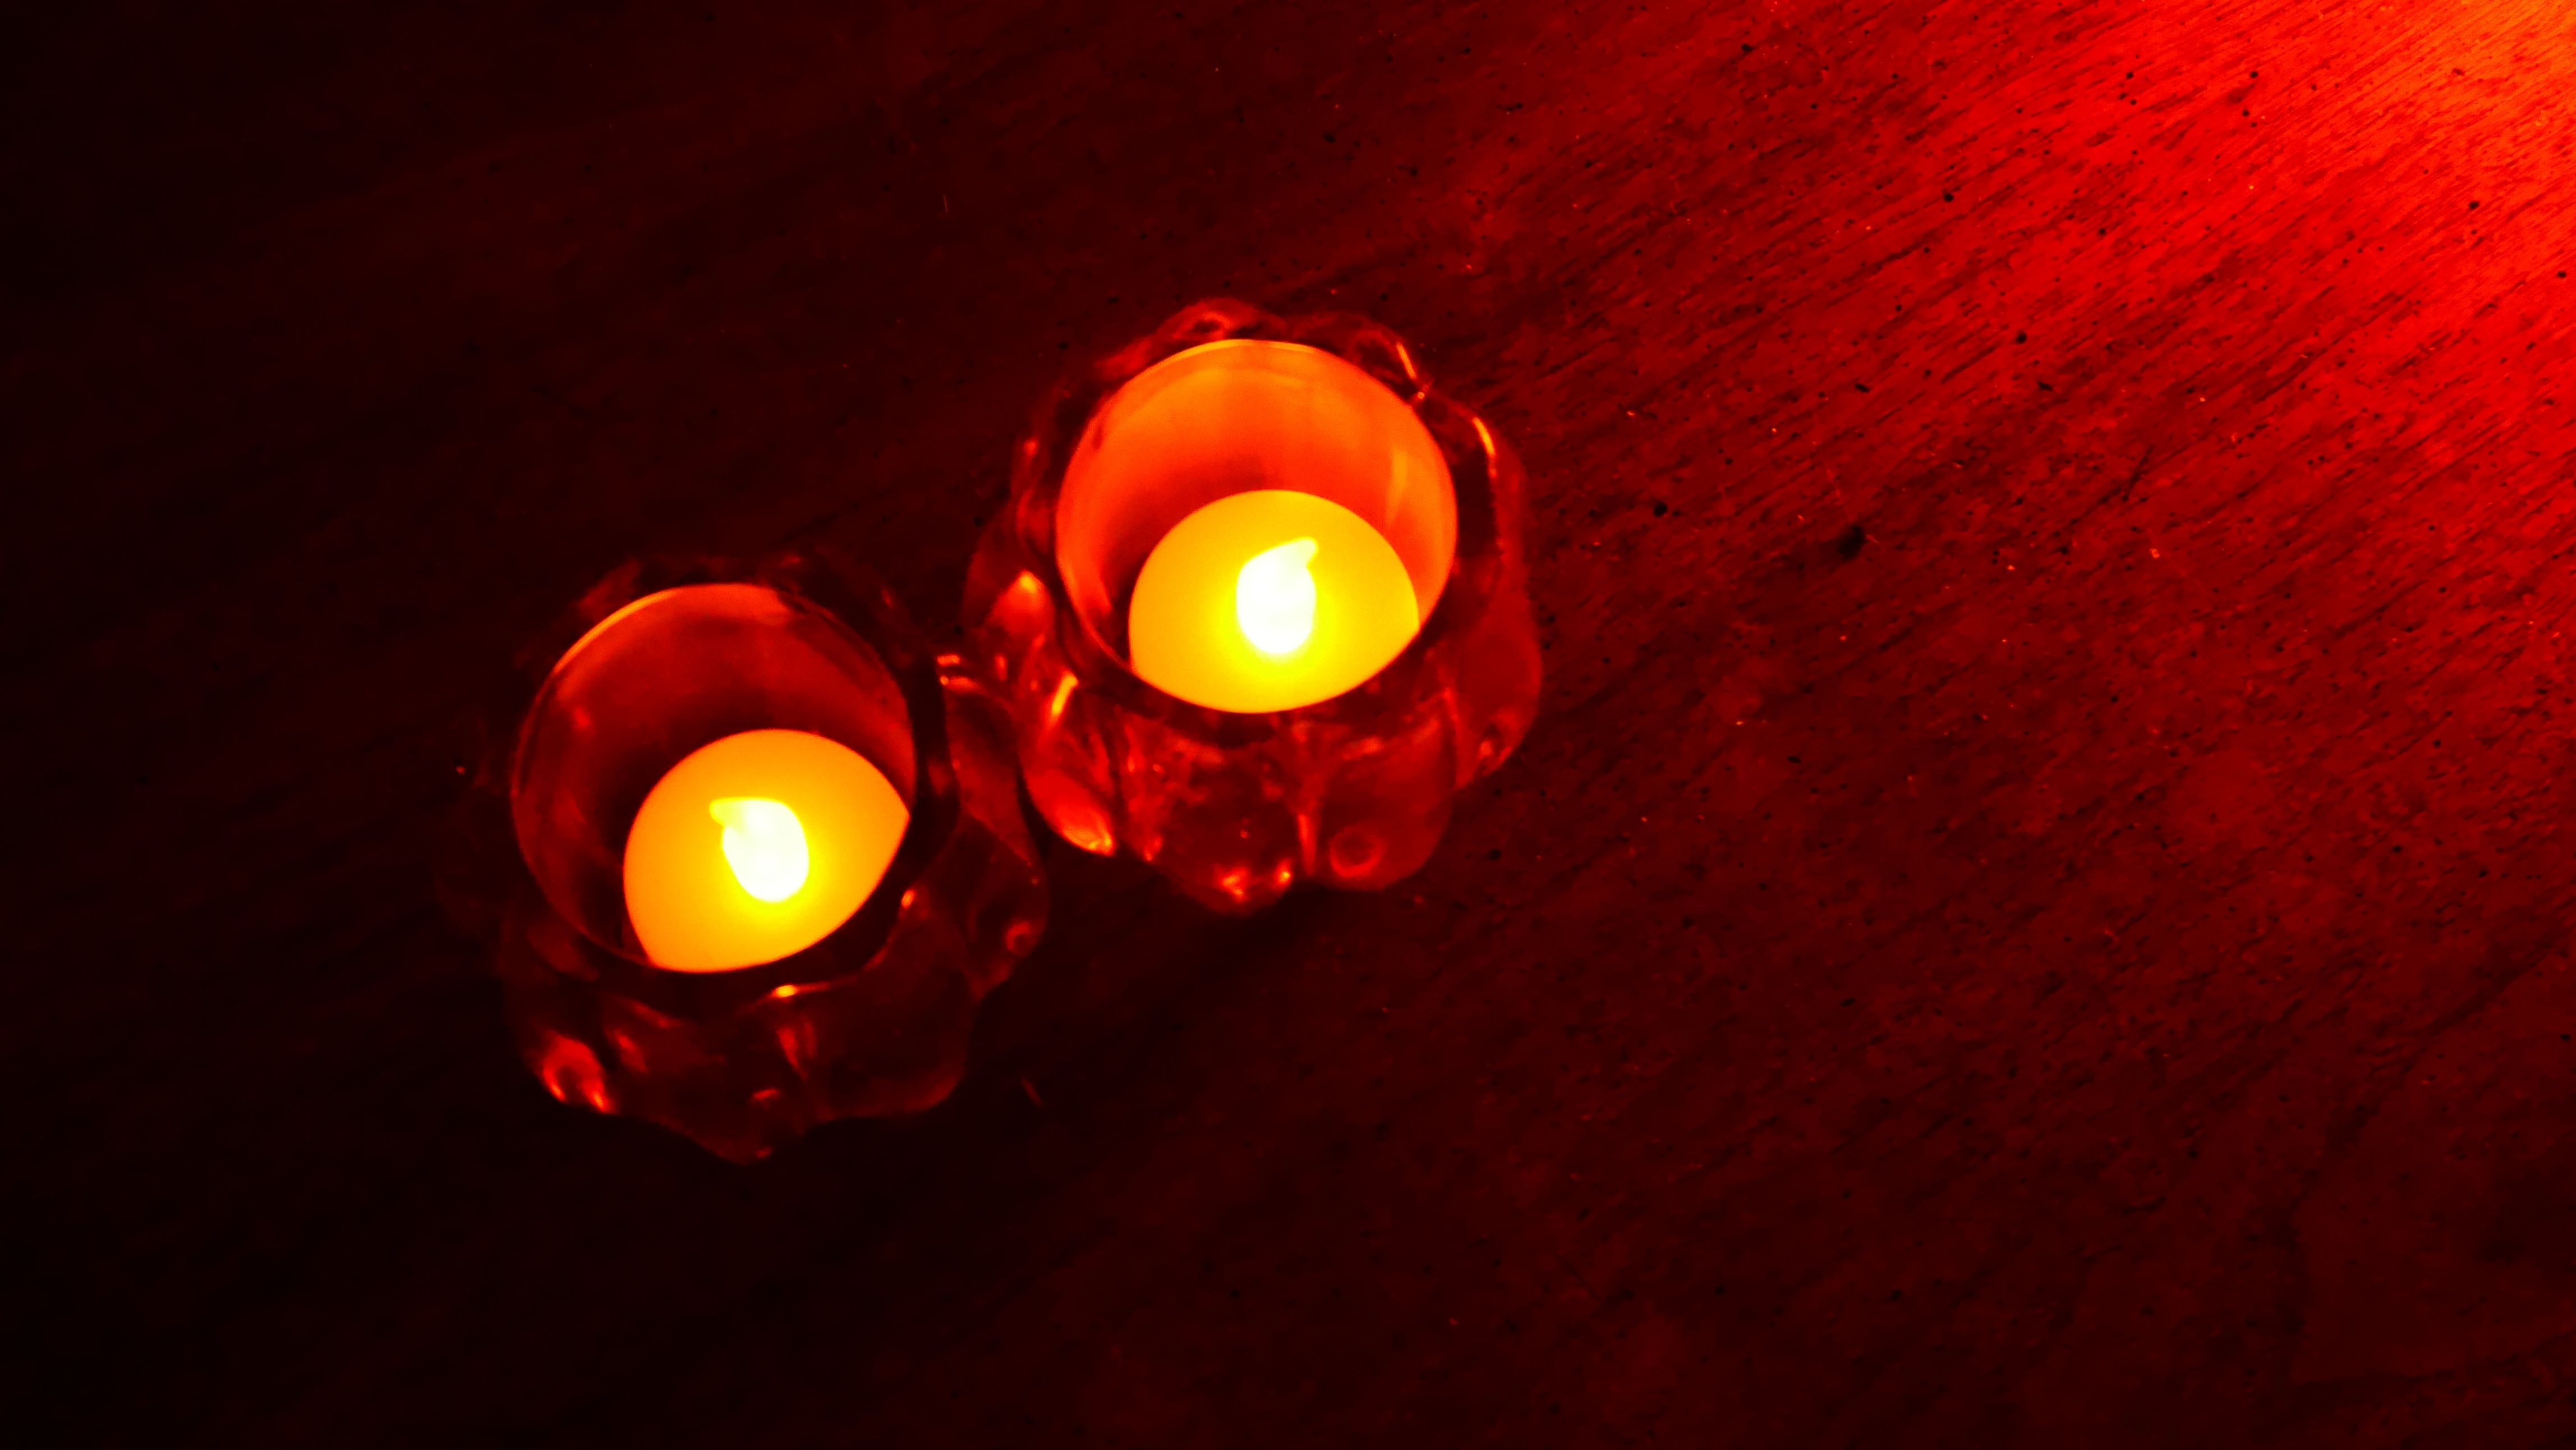
light, flower, petal, red, color, darkness, yellow, lighting, circle, close up, sphere, shape, macro photography, computer wallpaper